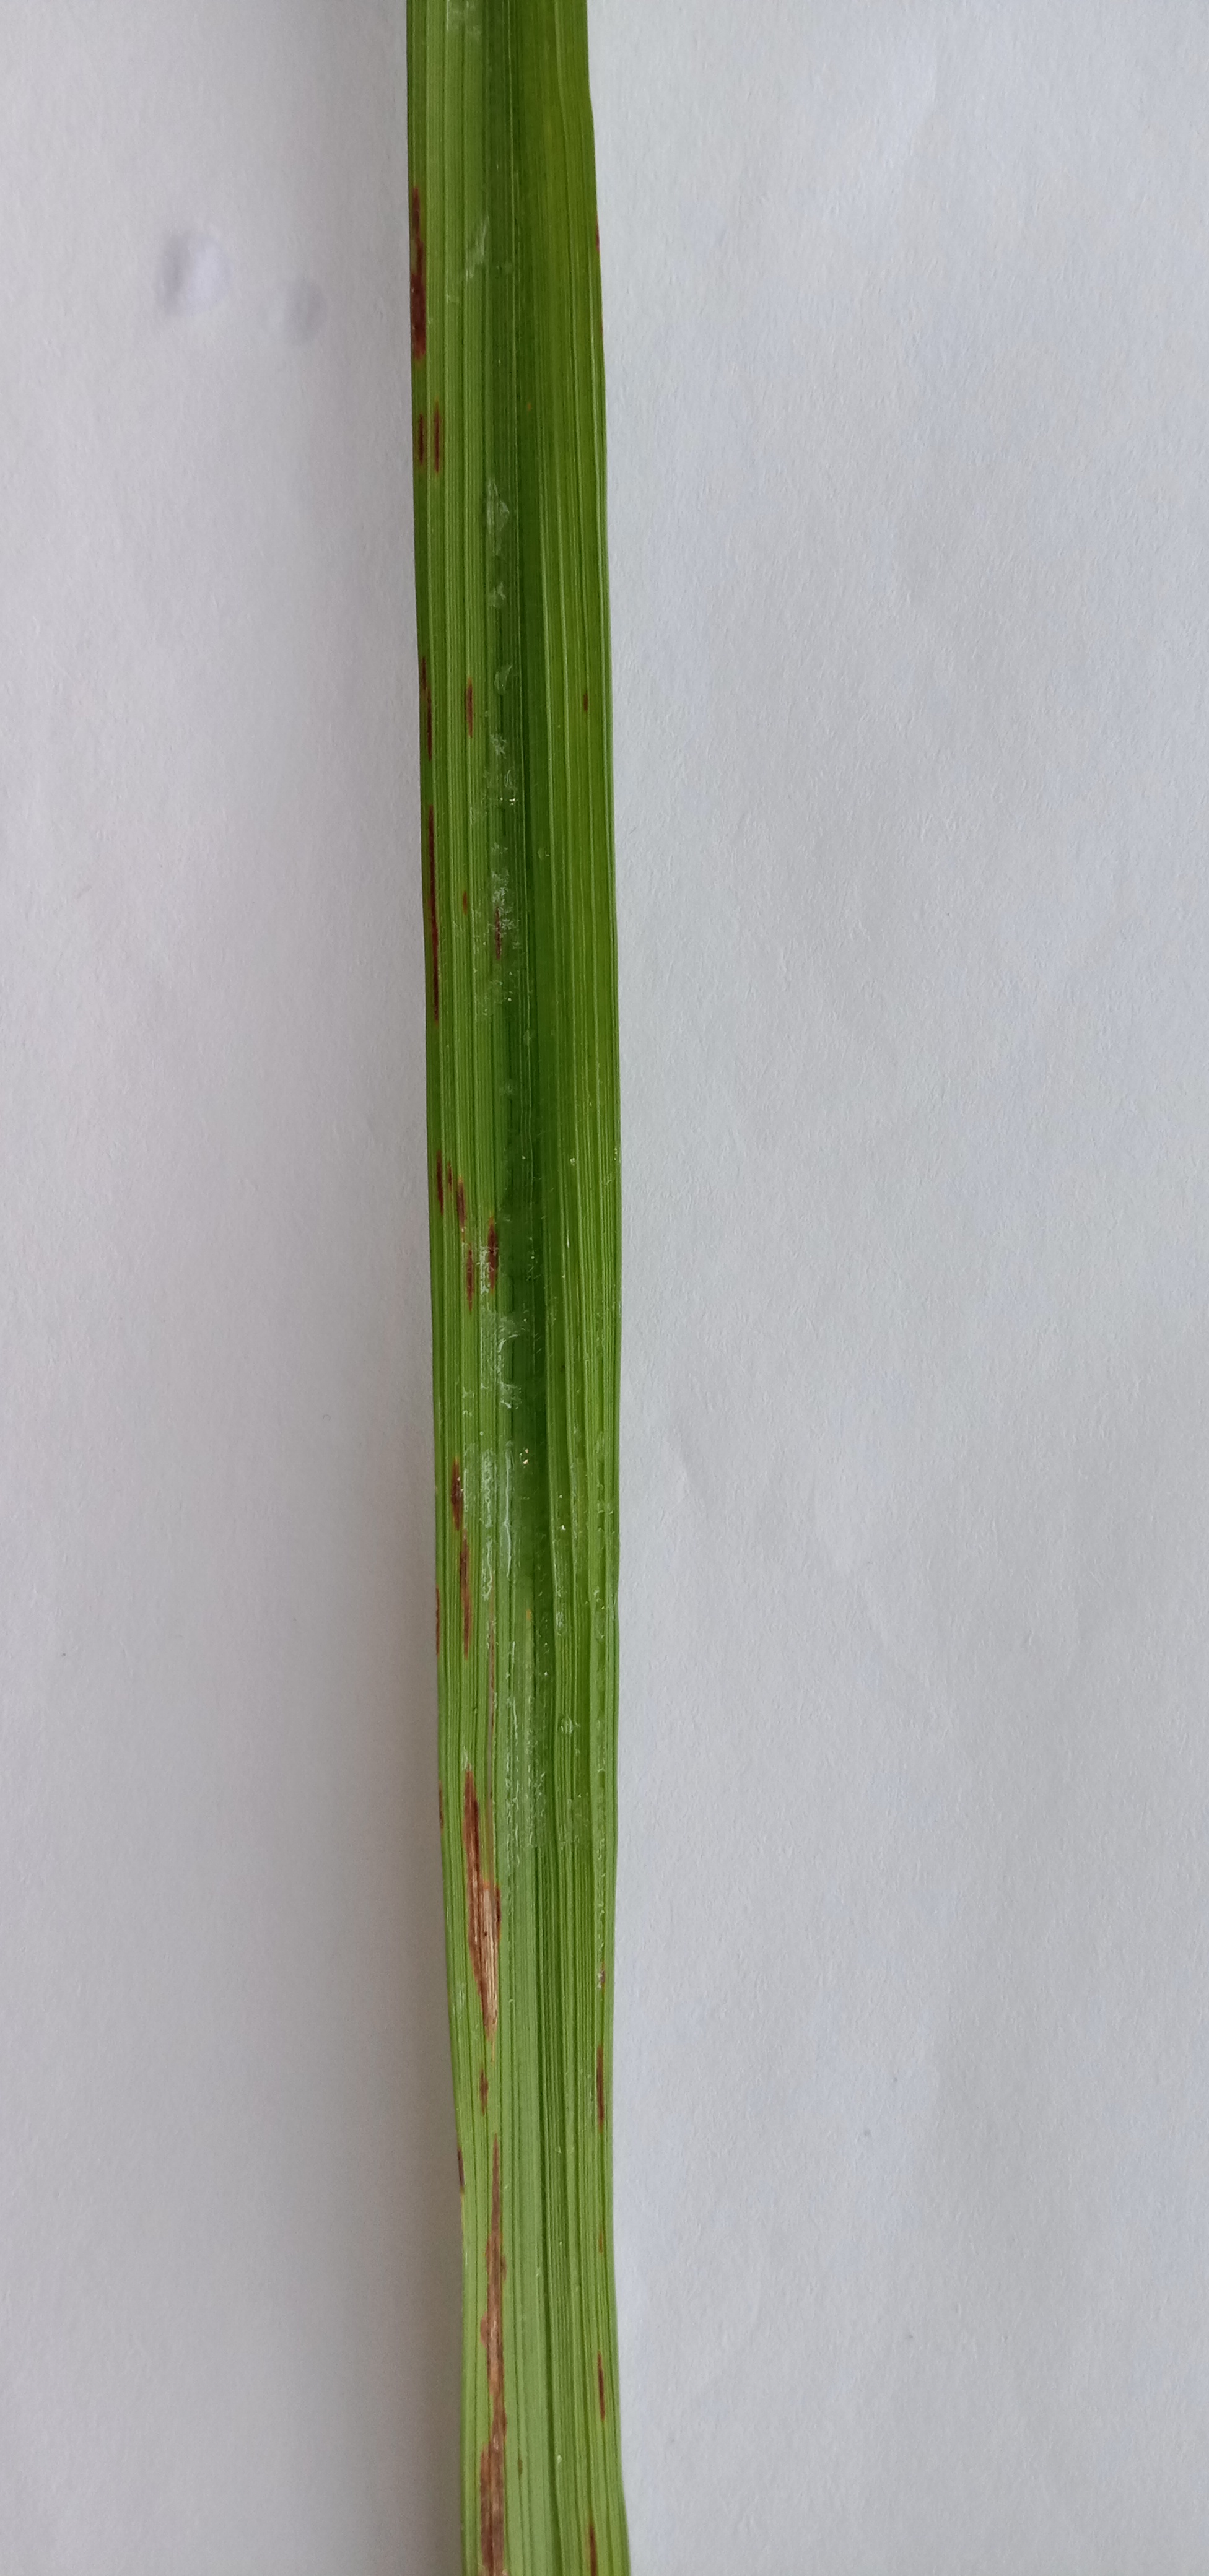
Label: Rice___Leaf_Blast